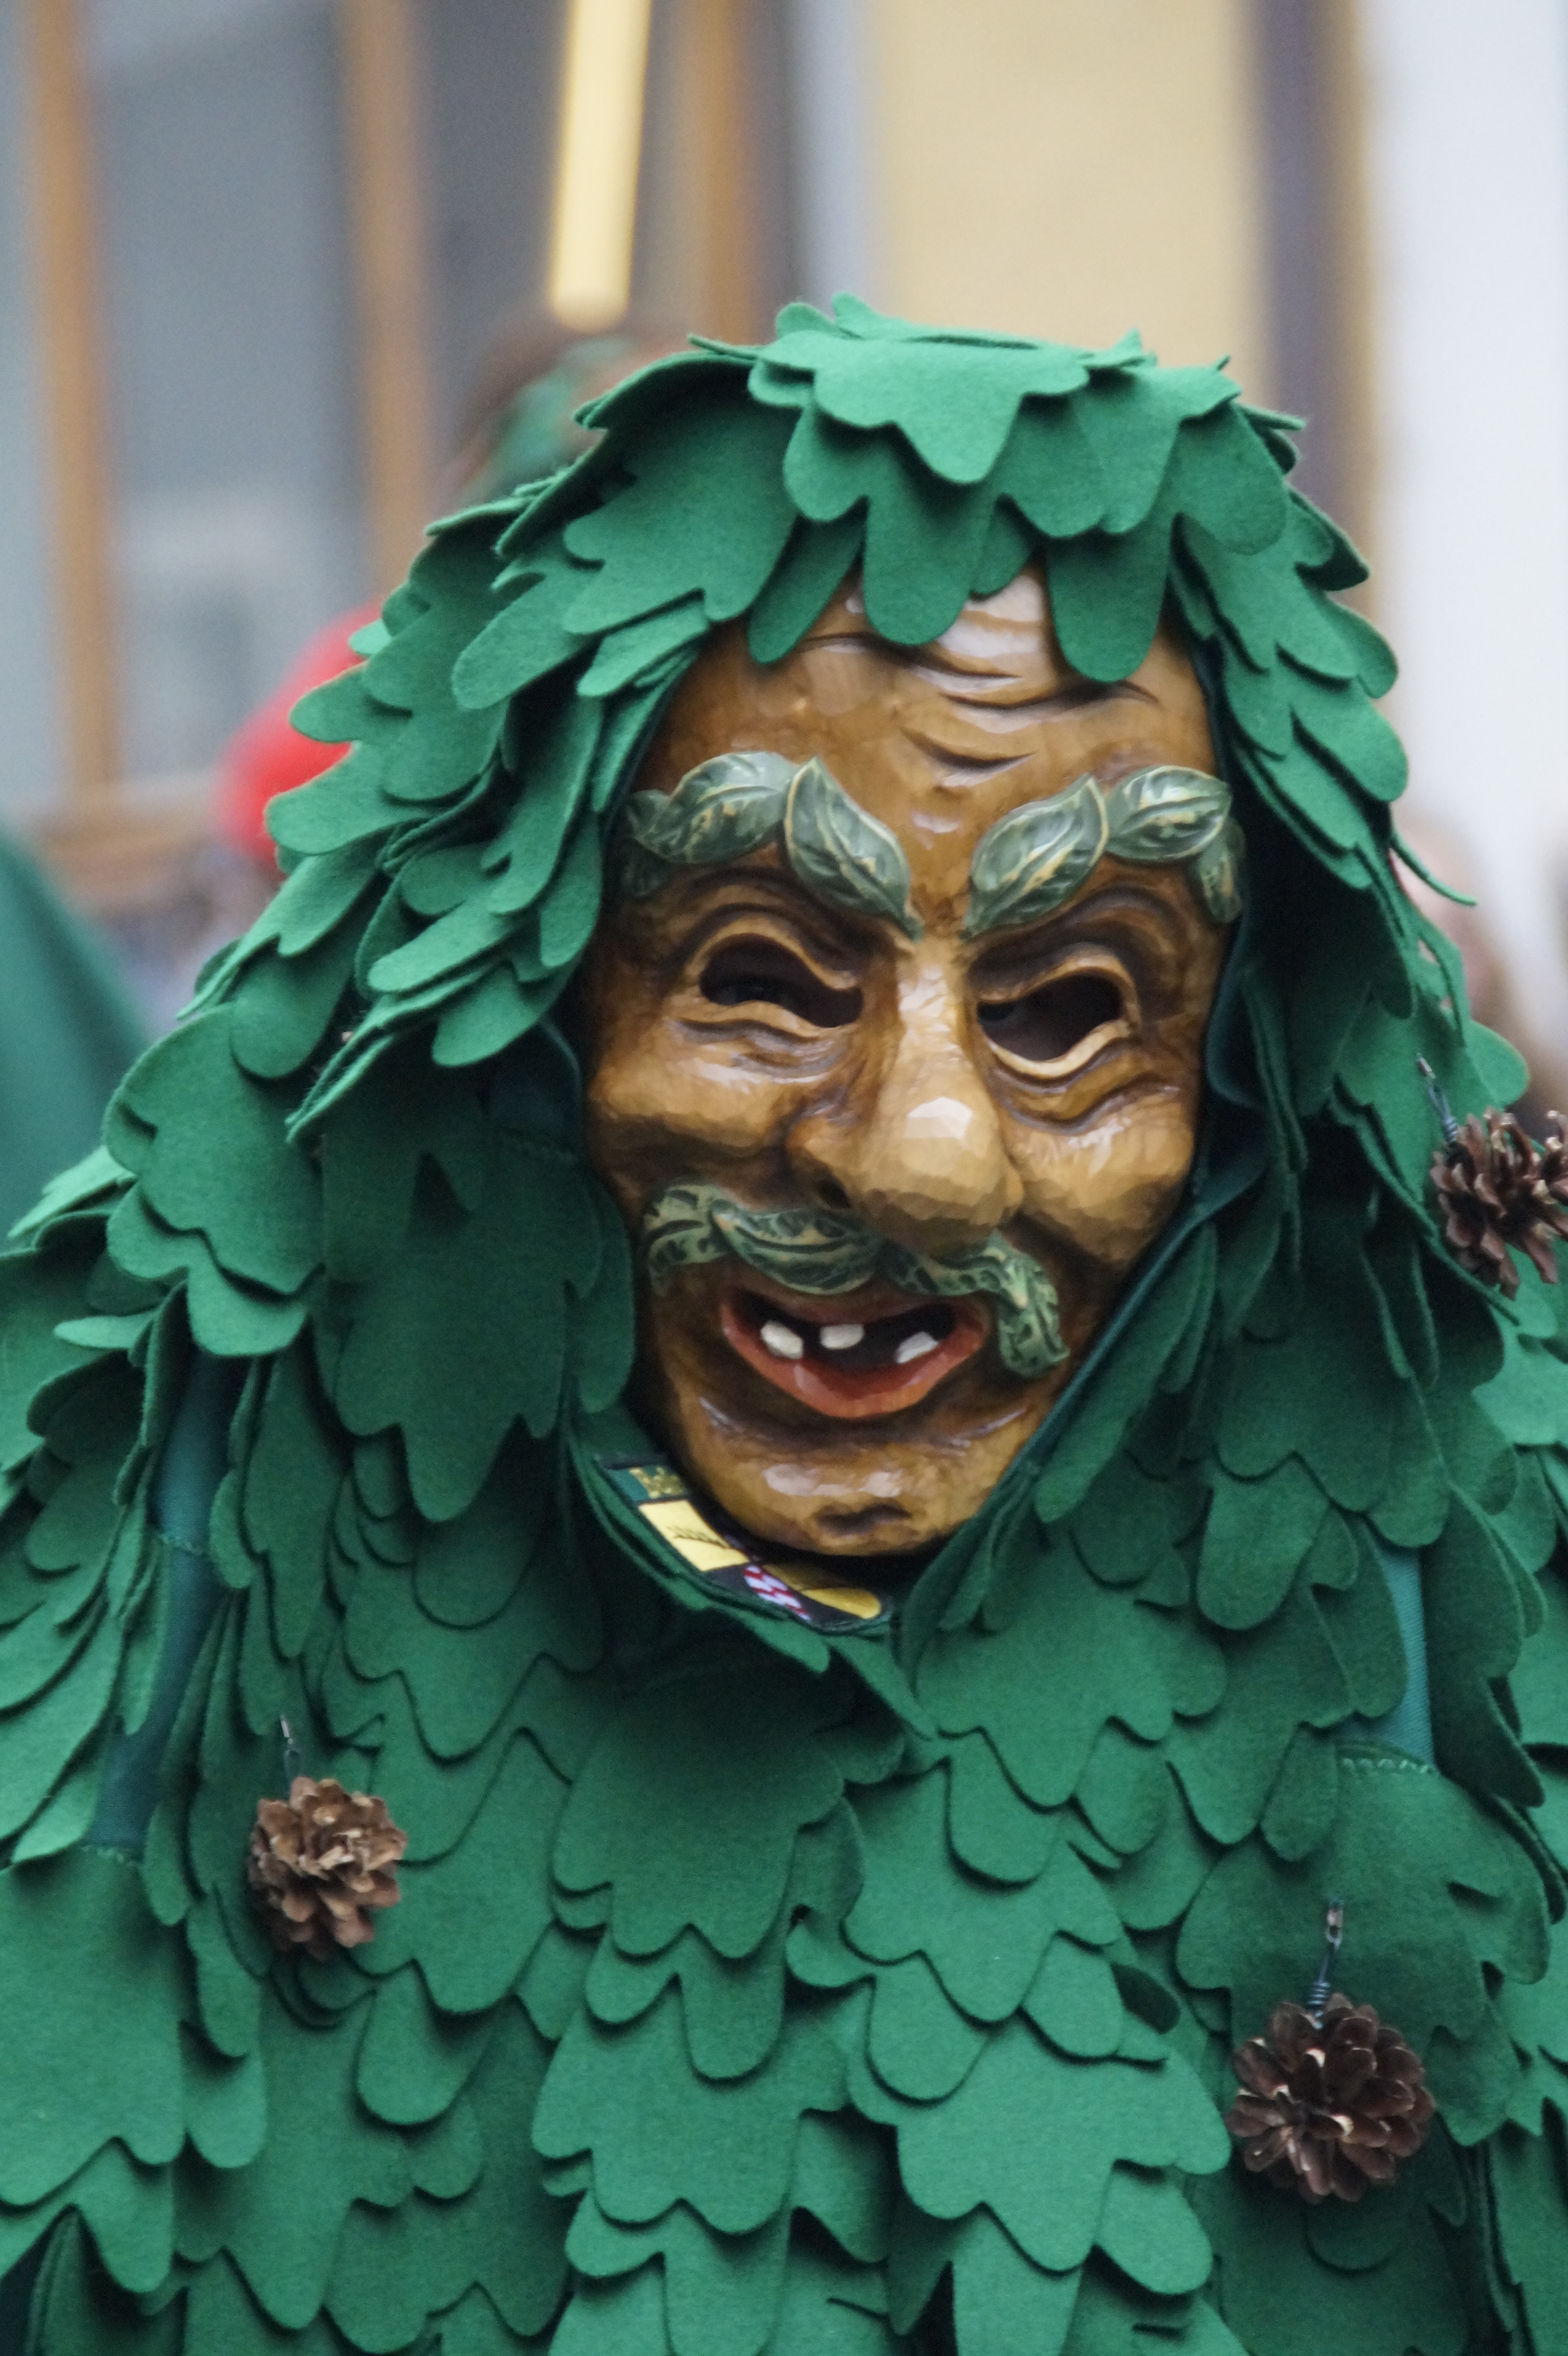
monument, statue, green, carnival, clothing, sculpture, festival, mask, figure, move, carved, custom, tradition, costume, masquerade, panel, masque, customs, forest spirit, fasnet, fools jump, swabian alemannic, haes, haestraeger, strassenfasnet, wooden mask, waldschrat